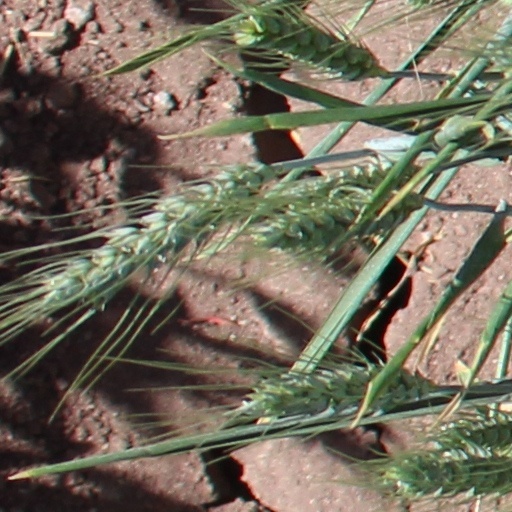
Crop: wheat